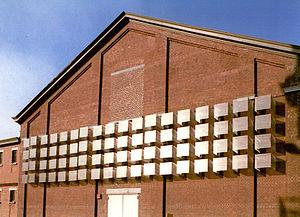
Mark Verstockt est un artiste contemporain belge à situer dans la tendance géométrique-constructiviste-minimaliste.